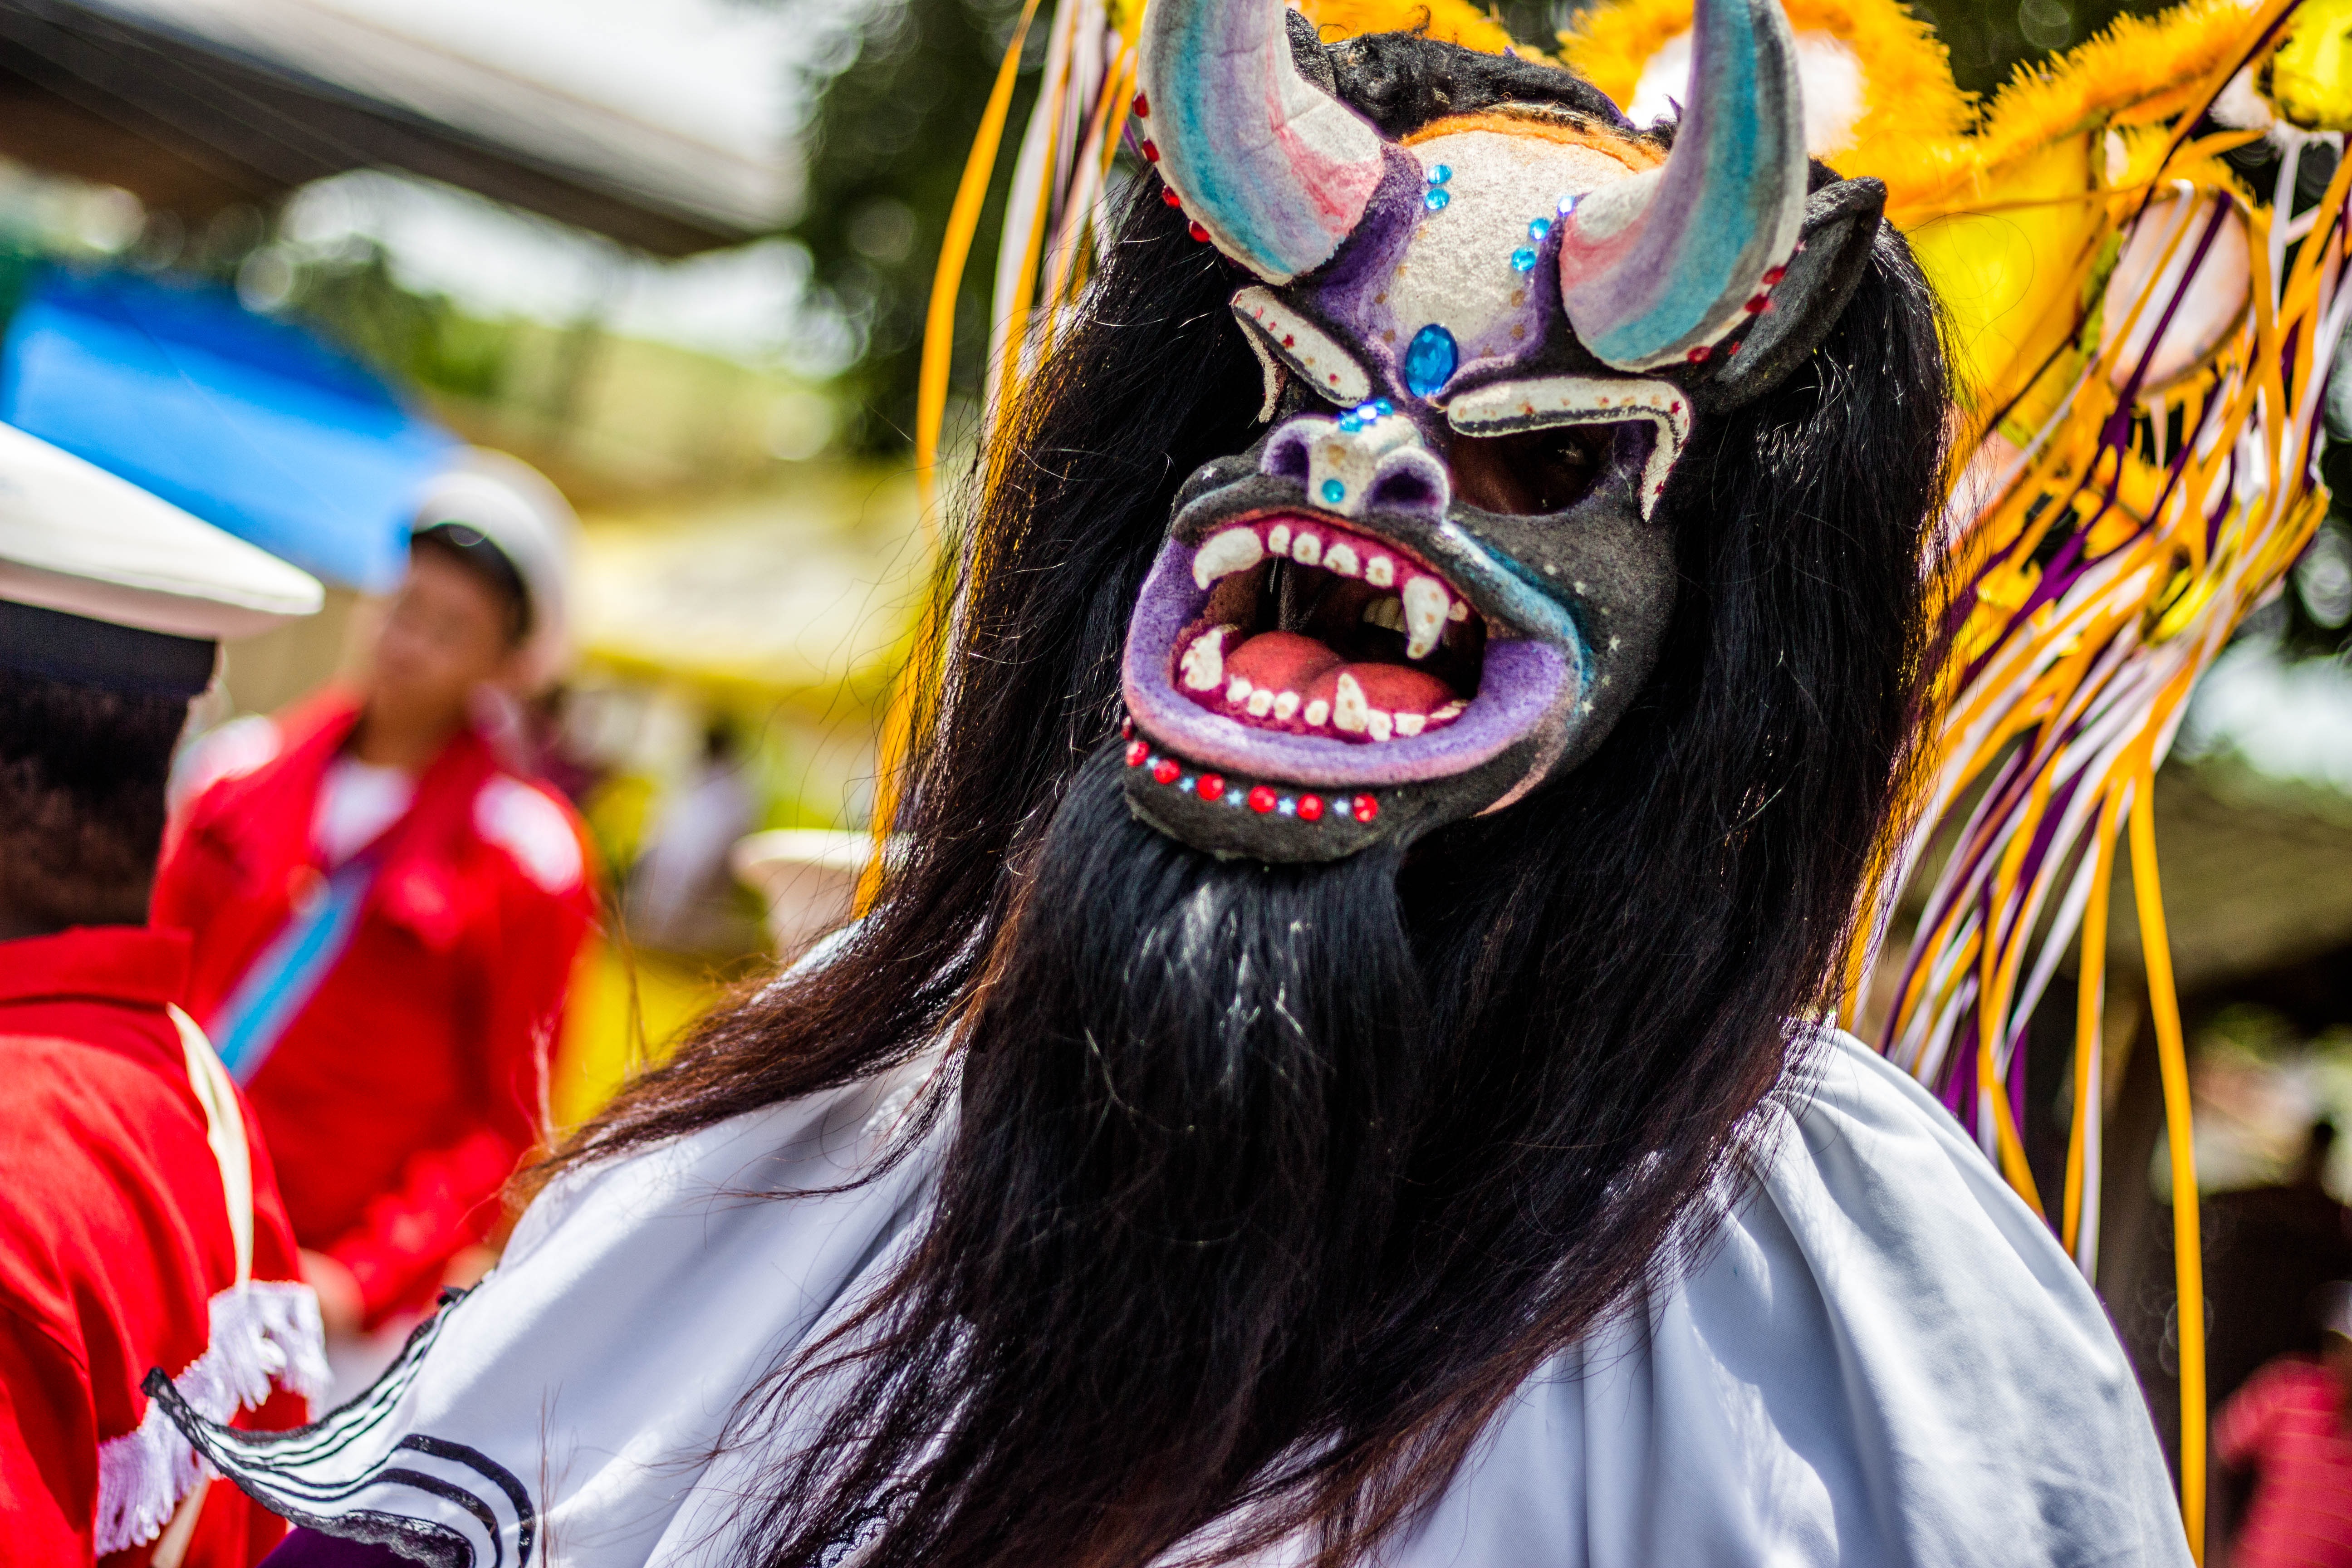
carnival, color, clothing, clown, festival, event, costume, popular culture, revelry